James B. Aleshire

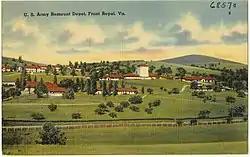
Postcard illustration of Front Royal (Virginia) Remount Depot, which was named for Aleshire

During Aleshire's tenure, he was responsible for creation of the United States Army Remount Service, which provided horses, mules, and dogs to the army. The Remount Service established remount depots at Fort Reno, Oklahoma, Fort Keogh, Montana, and Front Royal, Virginia. The Remount Service continued to operate until the end of World War II, when its functions were taken over by the United States Department of Agriculture.